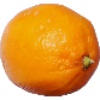
Label: Lemon Meyer 1